Kingdom of Chiang Mai

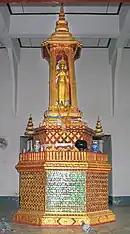
Kawila moved the Chiang Mai city pillar or "Inthakhin" from Wat Inthakhin to Wat Chedi Luang in 1794.

Teak forest was abundant in Lanna or Northern Thailand. British acquisition of Tenasserim after the First Anglo-Burmese War in 1826 led to British economic interest in Lanna over valuable teak forestry and subsequent entrance of British entrepreneurs into Lanna. Lanna rulers were the hereditary owners of vast northern teak forests. Starting around 1835 or 1840, Lanna rulers and princes began to lease teak forest lands to Burmese and British individual timber loggers, in which the contracts were written on palm leaves. Teak cutters were obliged to pay cutting fees, which were negotiation per occasion, to Lanna prince-leasers depending on the number of logs produced. Teak logs were dumped afloat into the river to be transported to Moulmein.